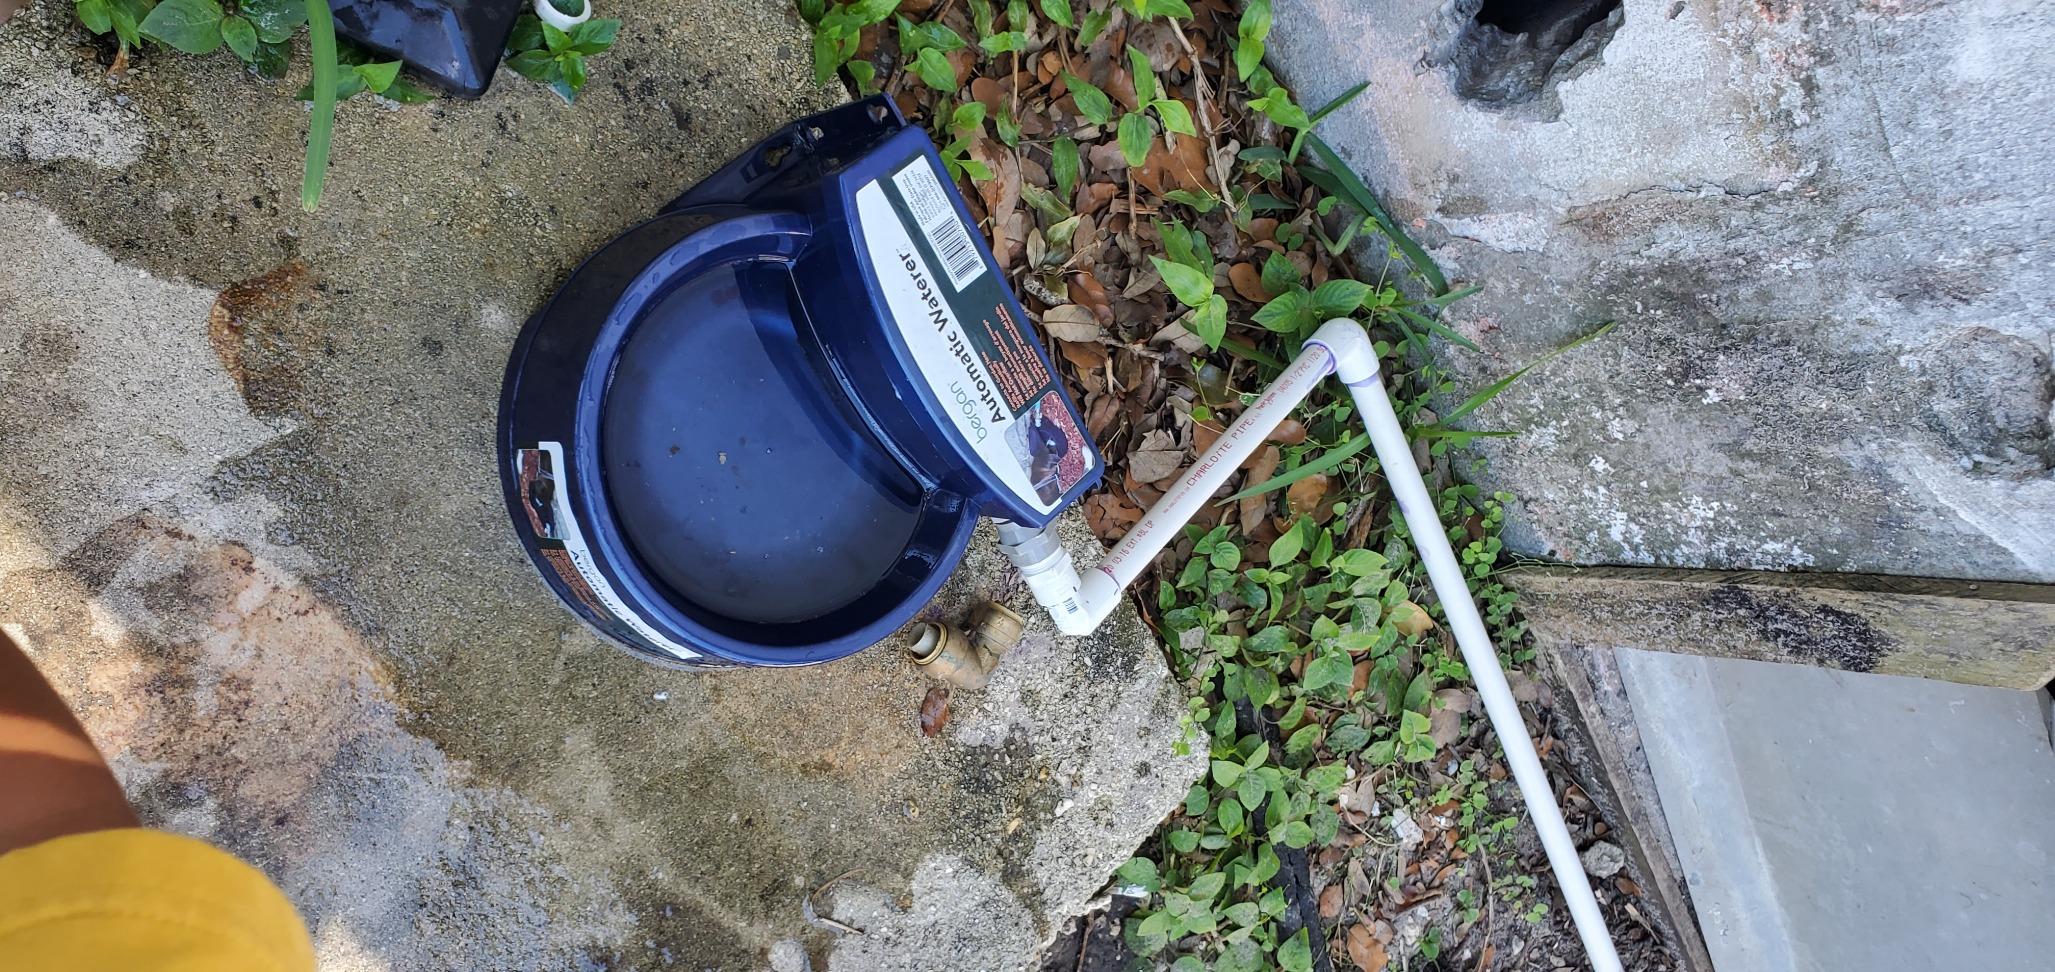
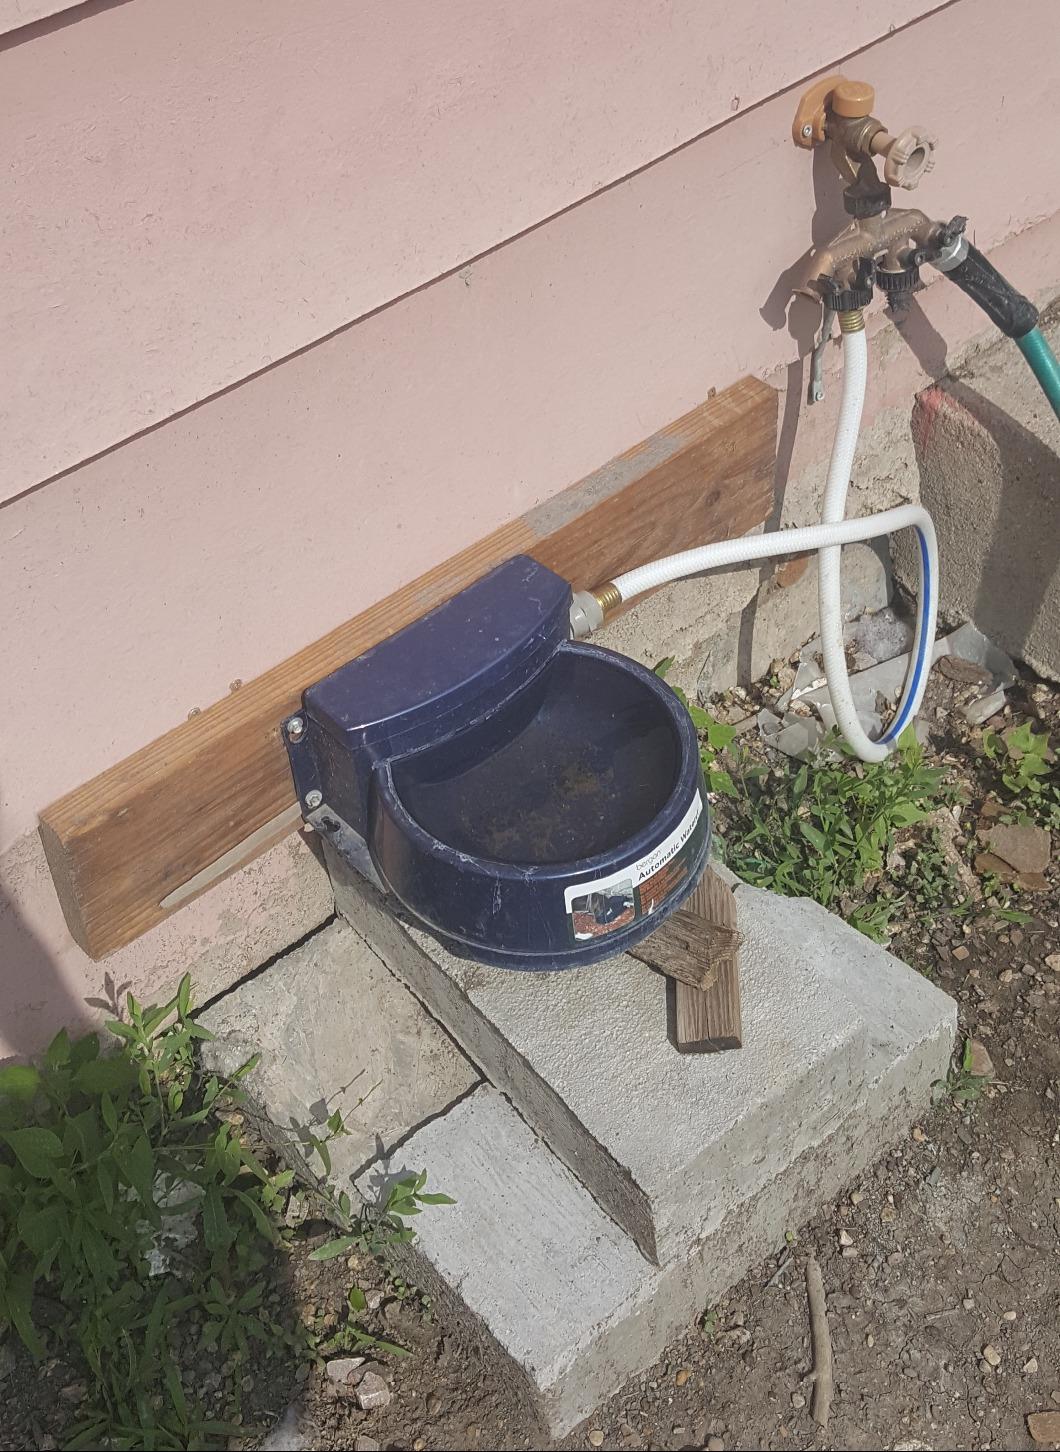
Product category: items_bowl
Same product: yes